Fort Pontchartrain du Détroit

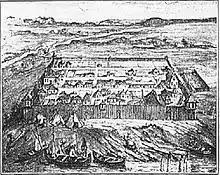
Fort Pontchartrain du Détroit in 1710

Fort Pontchartrain du Détroit was built from white oak and initially enclosed an area of about . The palisade was roughly tall with a bastion positioned at each corner. Dwellings, a warehouse, and the chapel were constructed inside the fort. For many years the entire European population lived within the palisade. In October 1703, a fire destroyed the chapel and the house of the Recollect priest, Constantin Delhalle, as well as the residences of Cadillac and Tonty.